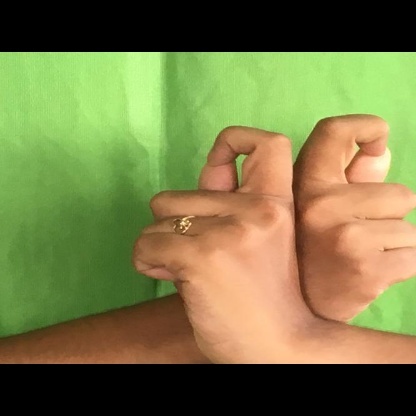
Mudra: Berunda